Hawker Typhoon

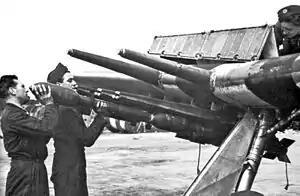
Armourers loading RP-3 rockets with 60 lb High Explosive heads onto steel Mk. I rails. The large hinged gun bay doors are open. The weathered Invasion stripes are on upper and lower wing surfaces, indicating this photo was taken some time in June 1944.

On 24 March 1945, over 400 Typhoons were sent on several sorties each, to suppress German anti-aircraft guns and Wehrmacht resistance to Operation Varsity, the Allied airborne crossing of the Rhine that involved two full divisions of 16,600 troops and 1,770 gliders sent across the river. On 3 May 1945, the "Cap Arcona", the , and the "Deutschland", large passenger ships in peacetime now in military service, were sunk in four attacks by RAF Hawker Typhoon 1Bs of No. 83 Group RAF, 2nd Tactical Air Force: the first by 184 Squadron, second by 198 Squadron led by Wing Commander John Robert Baldwin, the third by 263 Squadron led by Squadron Leader Martin T. S. Rumbold and the fourth by 197 Squadron led by Squadron Leader K. J. Harding.